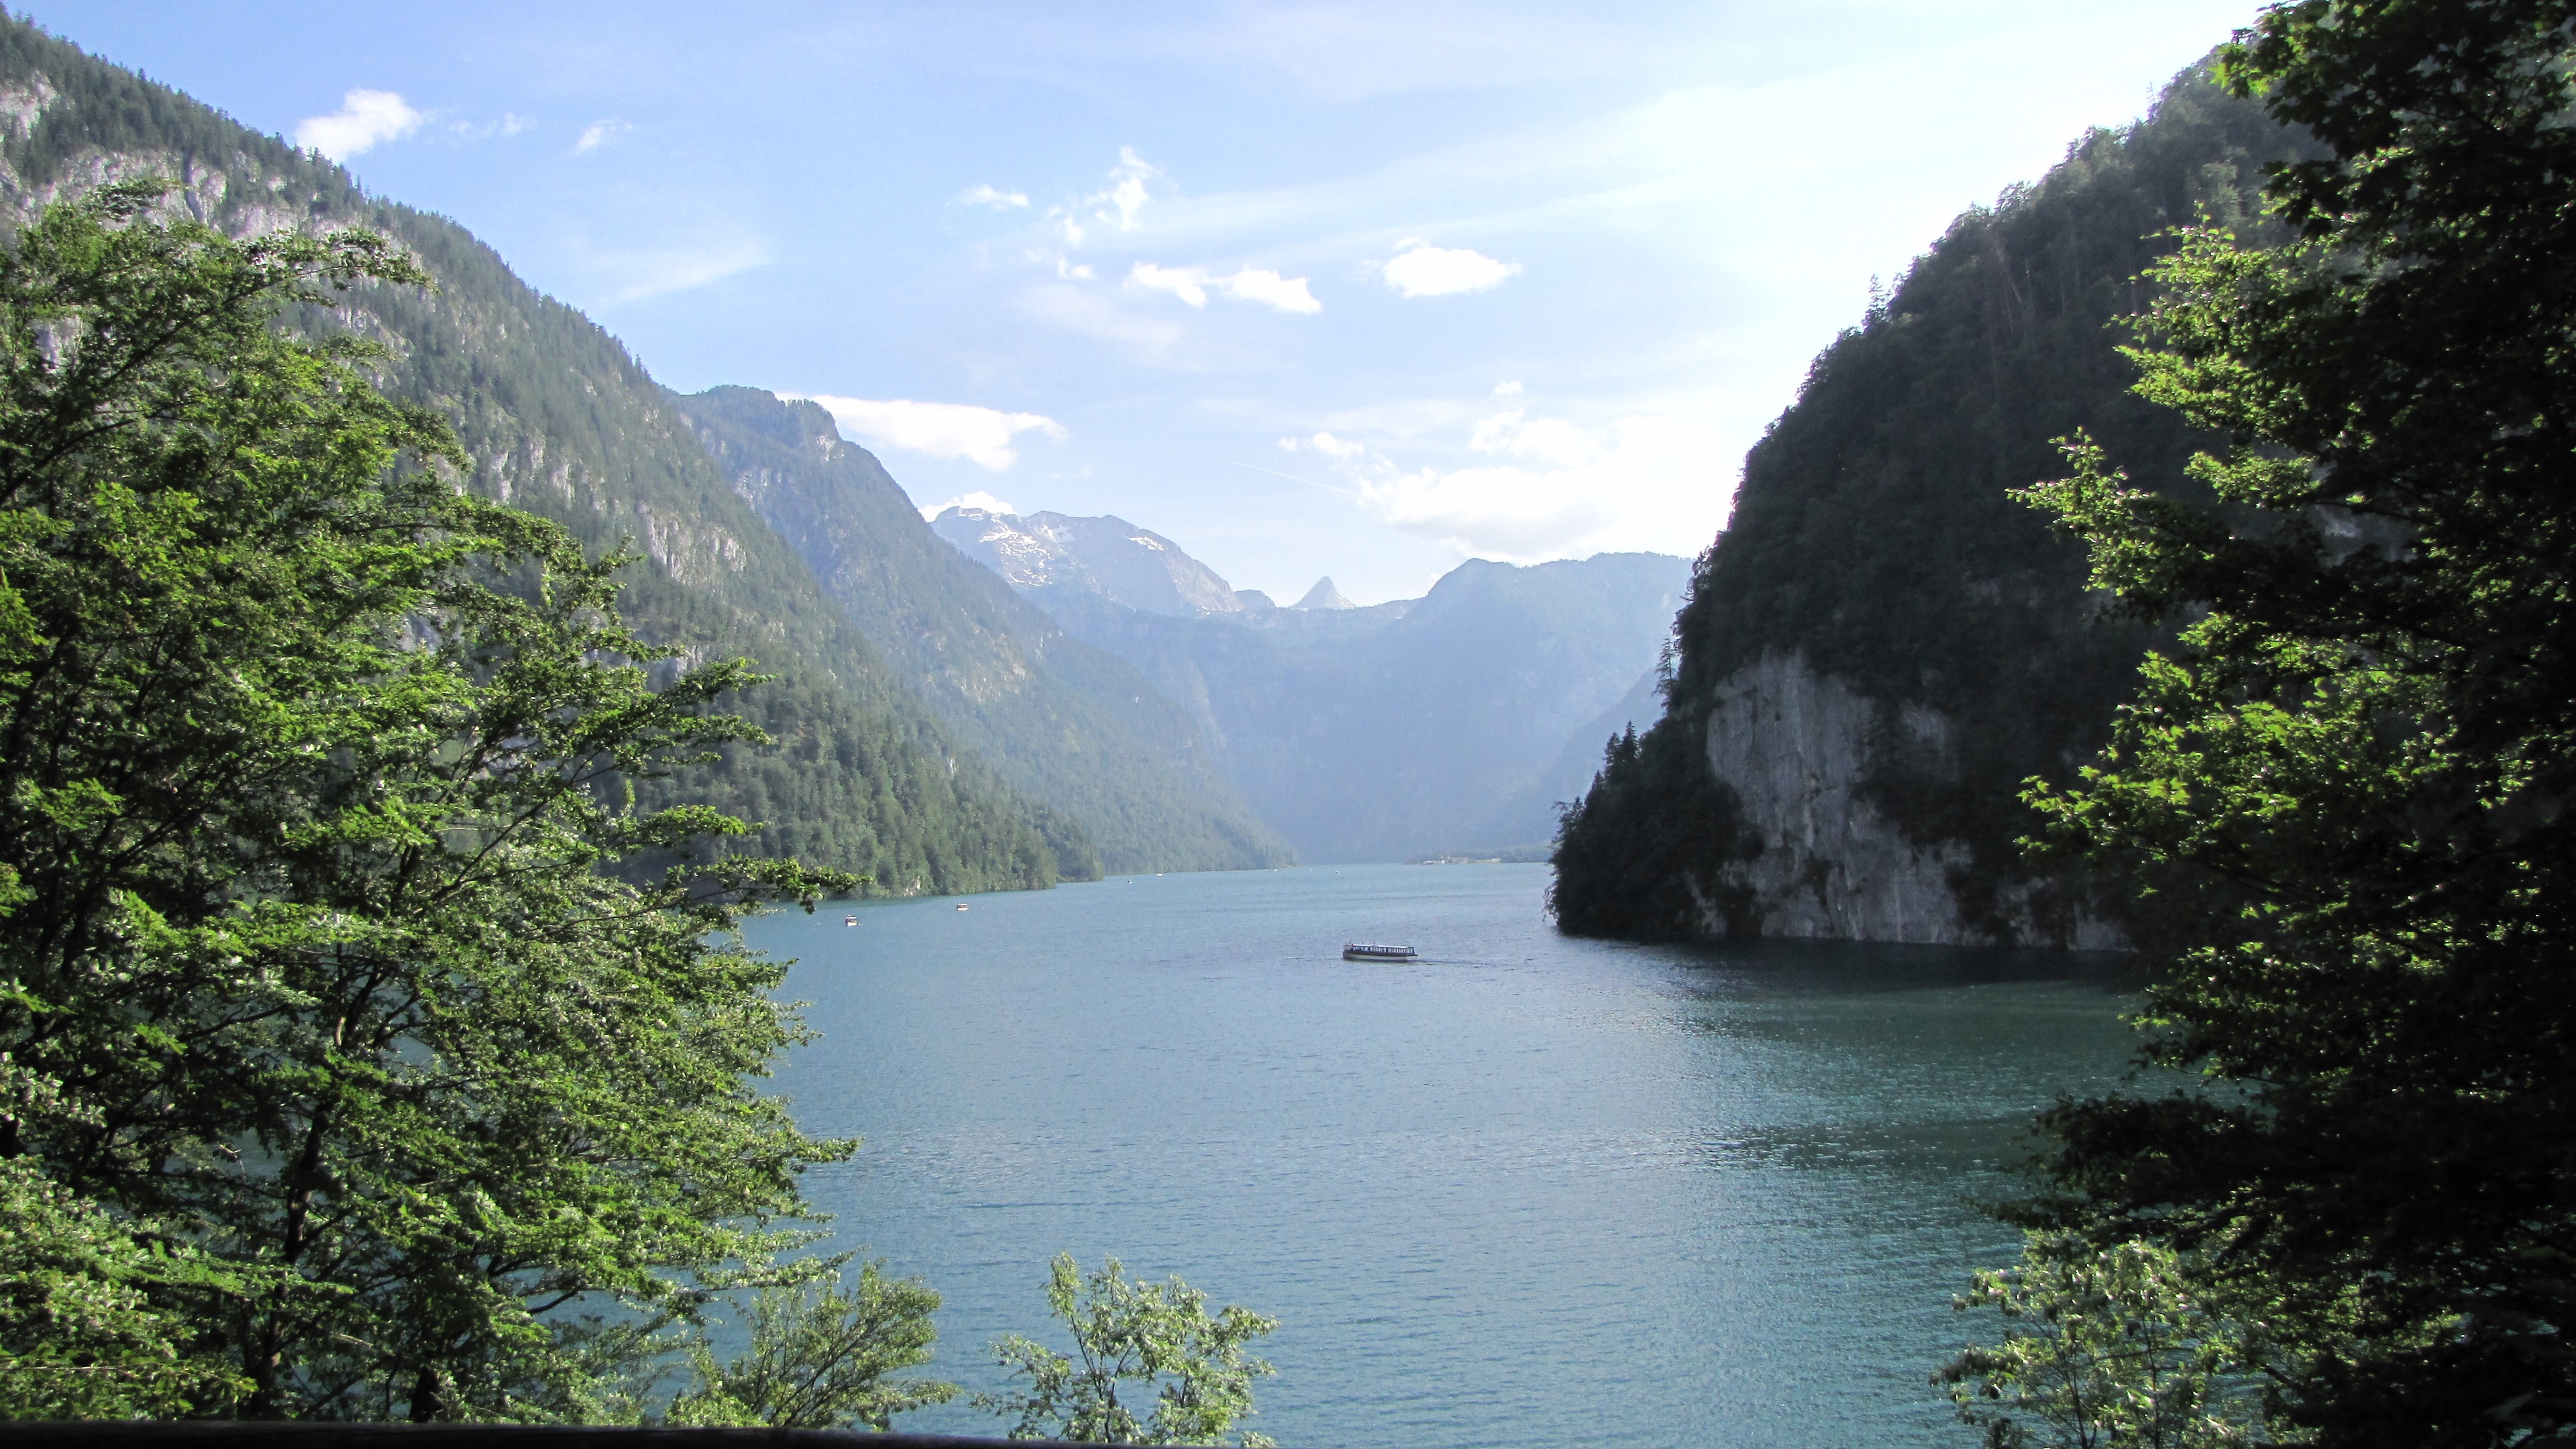
mountain, snow, lake, river, valley, mountain range, boot, holiday, alpine, fjord, reservoir, mountains, germany, bavaria, loch, water feature, berchtesgaden, watzmann, landform, geographical feature, konigssee